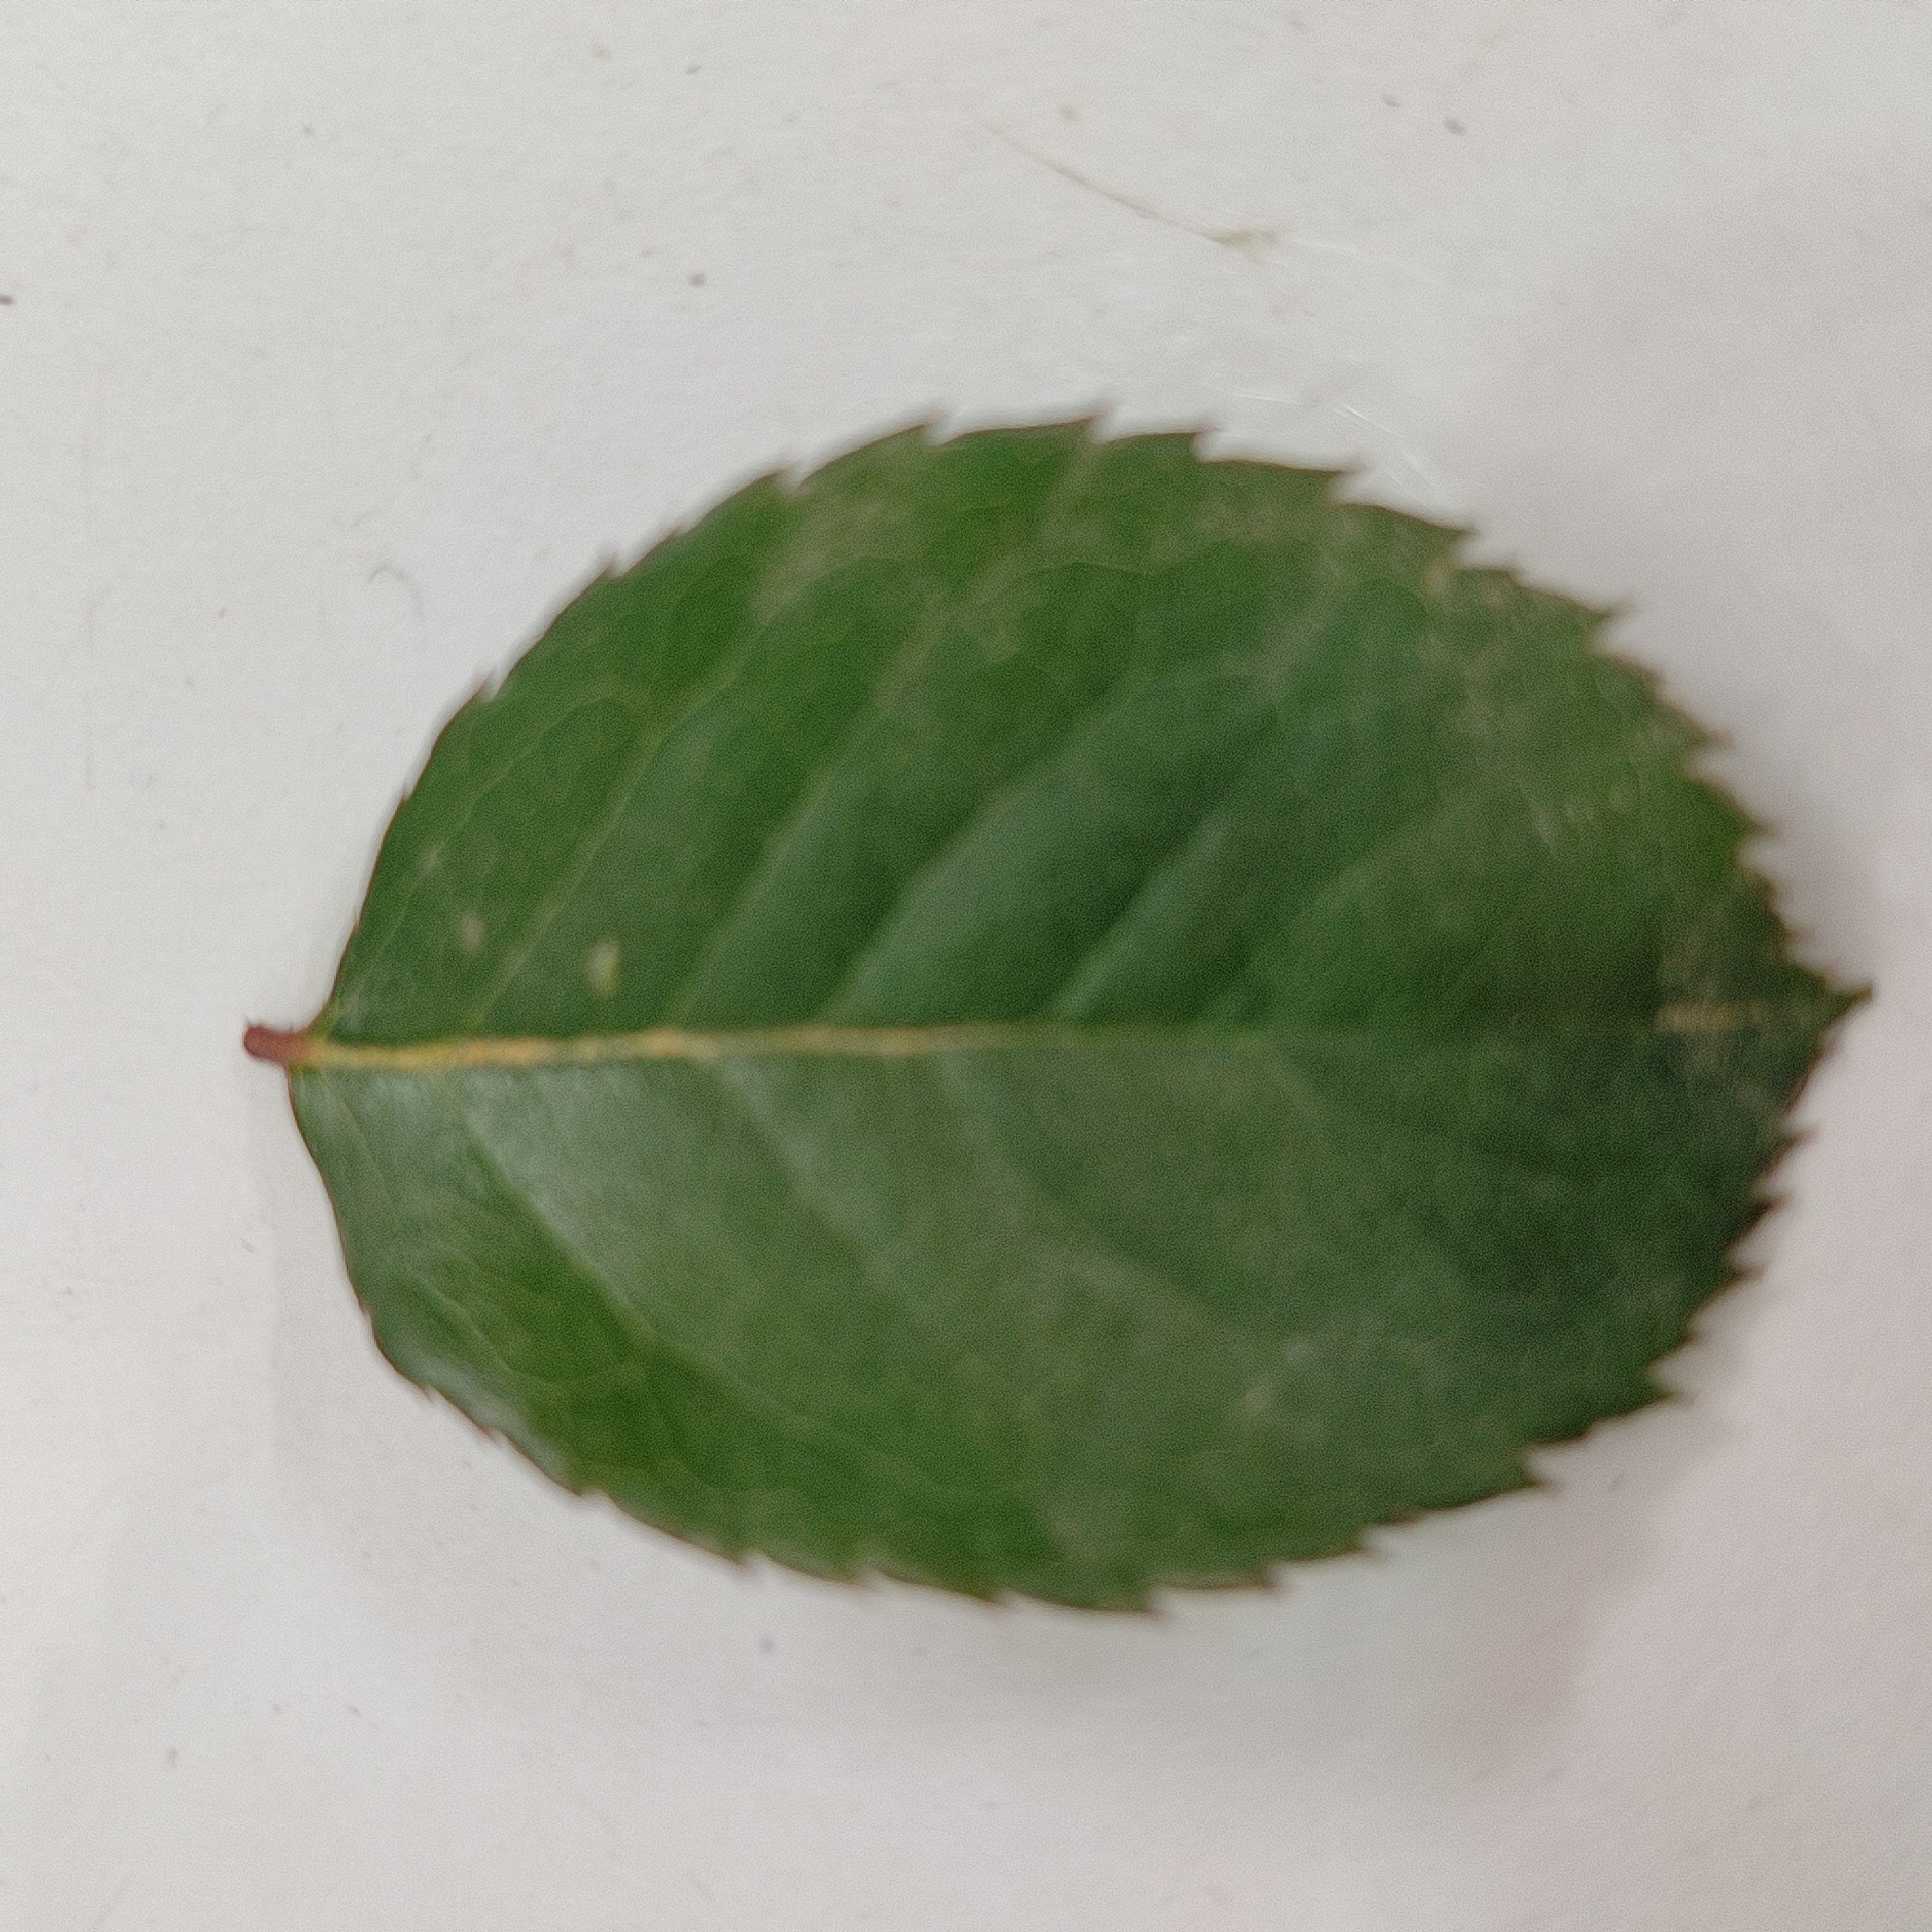
Label: Healthy Leaf